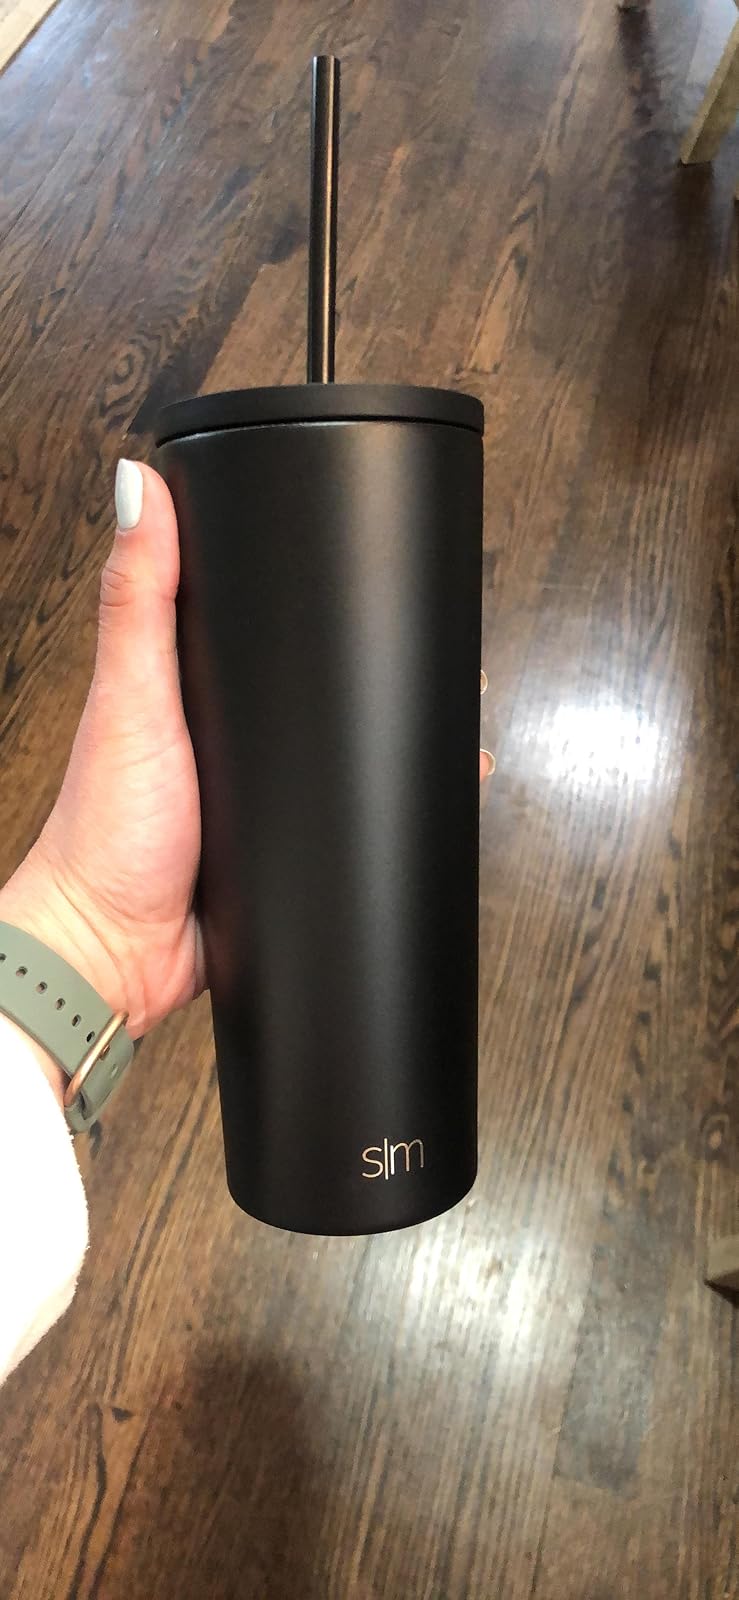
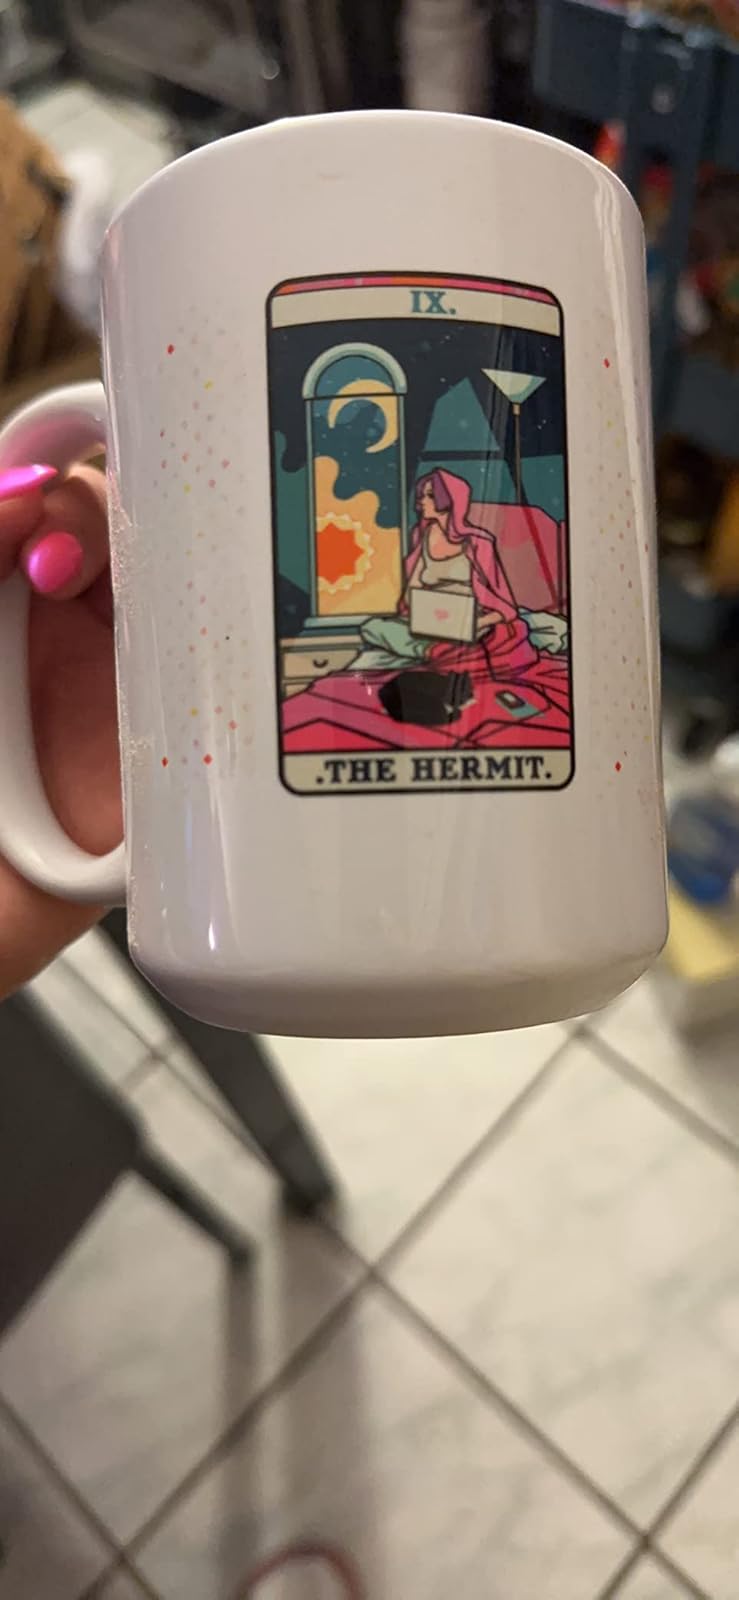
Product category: items_mug
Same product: no